Jintian Uprising

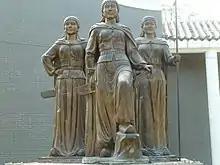
The Jintian Uprising Site in the village of Jintian in Jintian Town, Guiping is where Hong Xiuquan and his followers officially launched the Jintian Uprising.

The Jintian Uprising was an armed revolt formally declared by Hong Xiuquan, founder and leader of the God Worshippers, on 11 January 1851 during the late Qing dynasty of China. The uprising was named after the rebel base in Jintian, a town in Guangxi within present-day Guiping. It marked the beginning of the Taiping Rebellion.